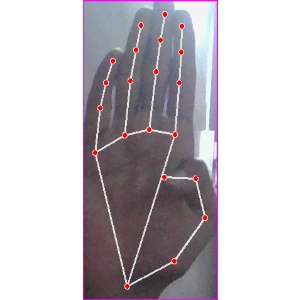
अक्षर: झ